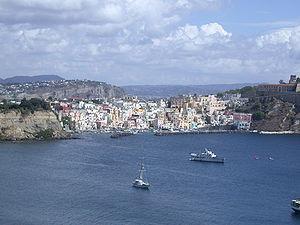
Procida est une île et une commune italienne d'environ 10 400 habitants, appartenant à la ville métropolitaine de Naples, en Campanie, dans le sud de l'Italie.